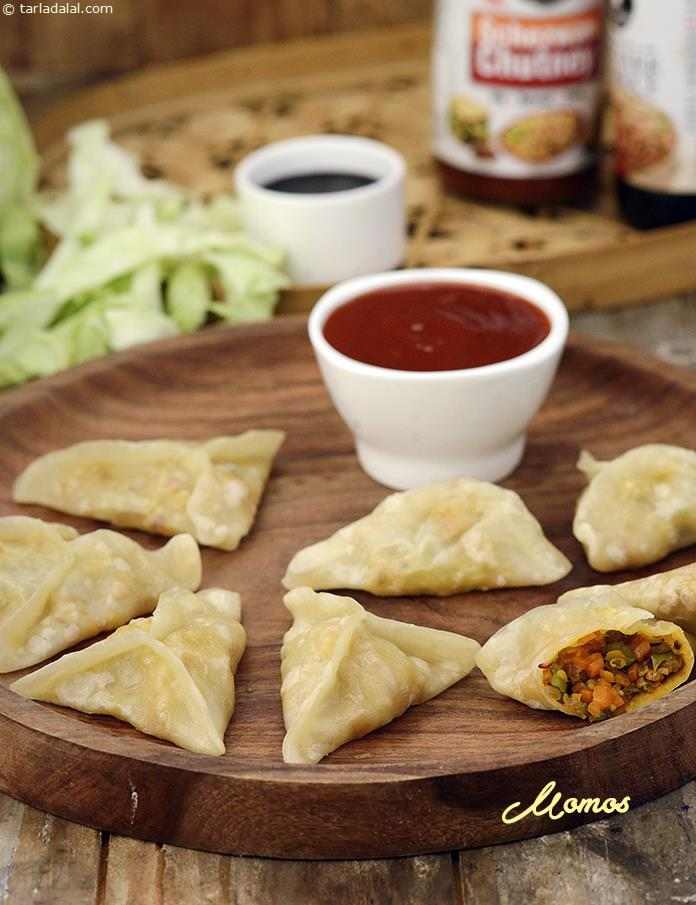
Dish: momos